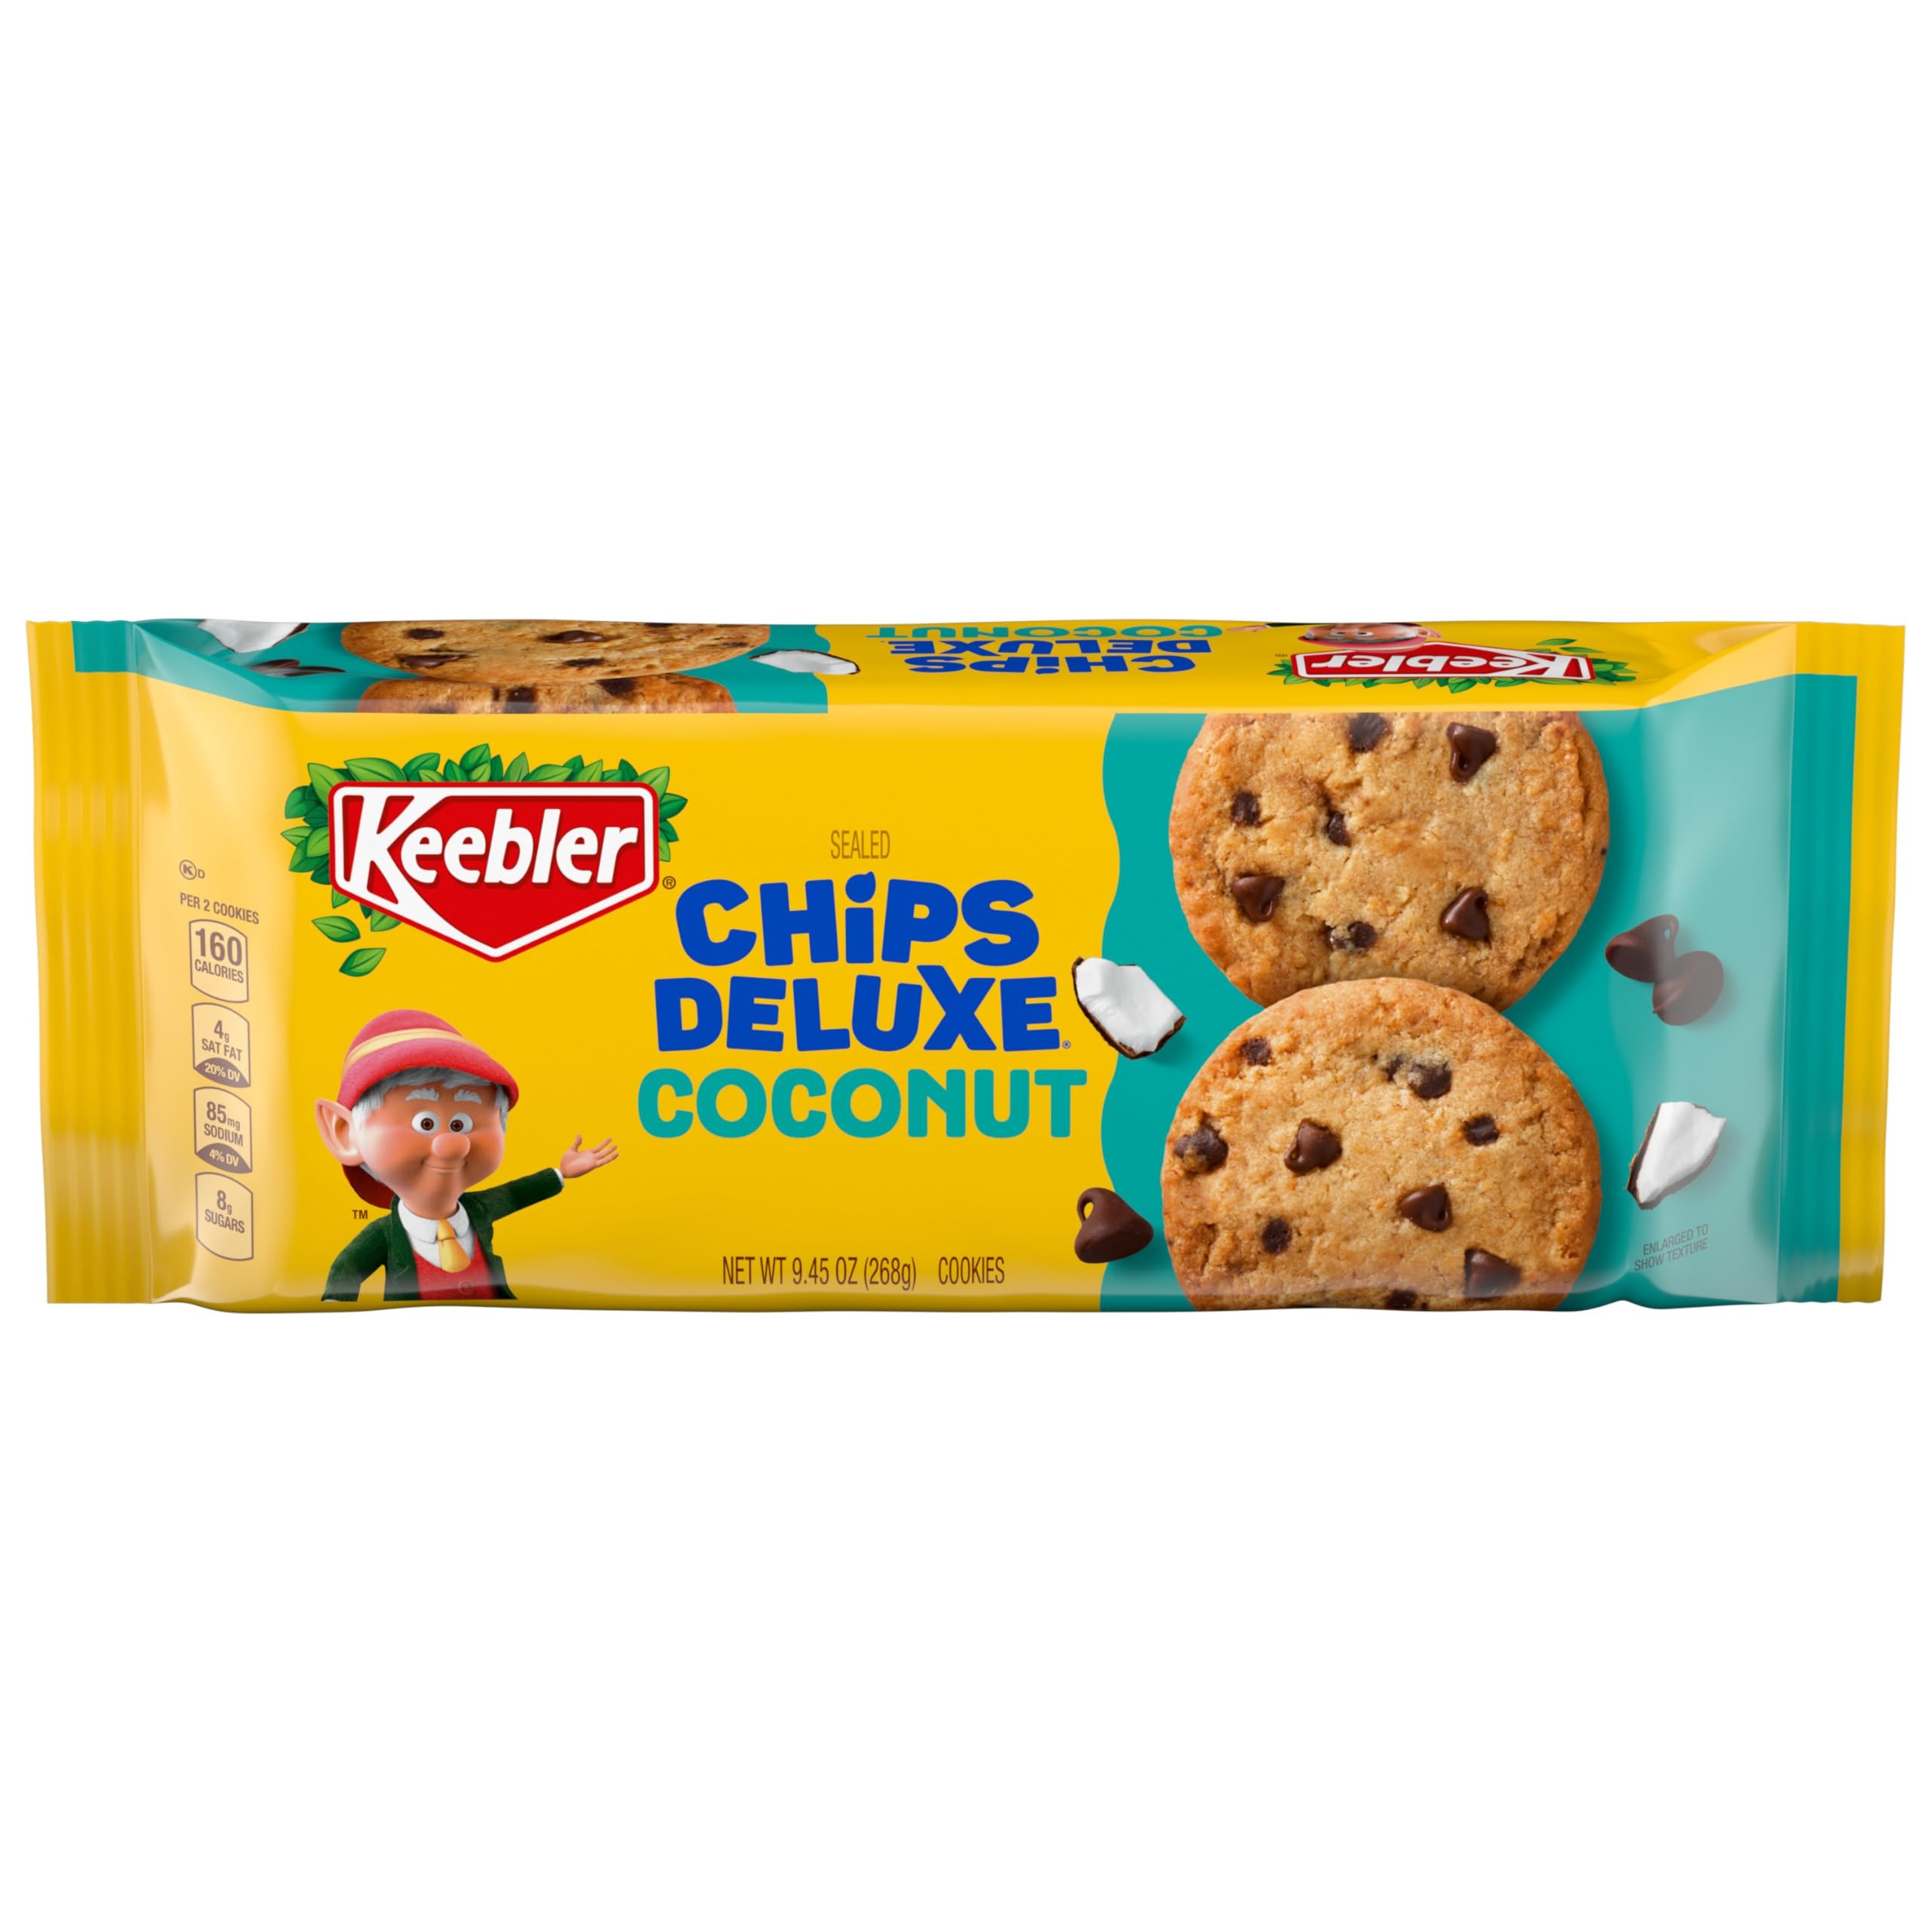
Item Name: Keebler Chips Deluxe Coconut Cookies, 9.45oz
Bullet Point 1: Sweet coconut
Bullet Point 2: Rich chocolate
Bullet Point 3: Extra-thick chocolate chip cookies
Bullet Point 4: 0
Bullet Point 5: 0
Value: 9.45
Unit: Ounce

Price: 5.36